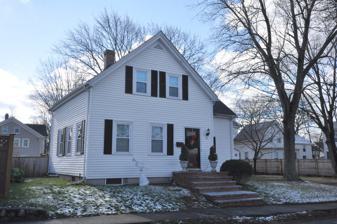
Building: Franklin B. Jenkins House (Middle Street, Stoneham, Massachusetts)
Country: United States of America
Year built: 1860
Historic house in Massachusetts, United States United States historic place Franklin B. Jenkins House U.S. National Register of Historic Places Show map of Massachusetts Show map of the United States Location 2 Middle St., Stoneham, Massachusetts Coordinates 42°28′31″N 71°5′59″W / 42.47528°N 71.09972°W / 42.47528; -71.09972 Built 1860 Architectural style Greek Revival MPS Stoneham MRA NRHP reference No. 84002699 Added to NRHP April 13, 1984 The Franklin B. Jenkins House is a historic house at 9 Middle Street in Stoneham, Massachusetts .  The house was listed on the National Register of Historic Places in 1984, at which time its address was listed as 2 Middle Street. At that time it was noted for its Greek Revival features, including corner pilasters and a front portico which includes pilasters and sidelights flanking the door. Subsequent residing of the house has obscured or eliminated most of these details (see photo). The house was built for Franklin B. Jenkins, partner in the shoe manufacturer Jenkins and Vinton.  He later built a more elaborate house (also National Register-listed) on Chestnut Street. See also National Register of Historic Places listings in Stoneham, Massachusetts National Register of Historic Places listings in Middlesex County, Massachusetts References